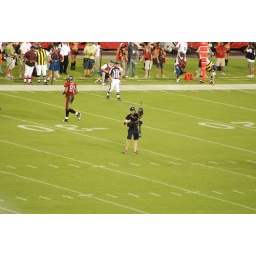
Only for national TV would they put up with a guy walking around ON THE FIELD with a camera rig!